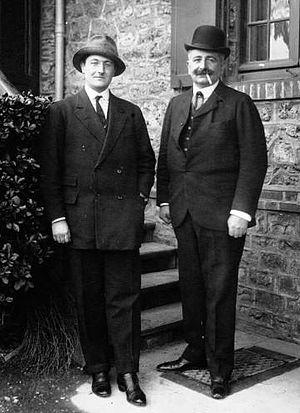
Louis Seguin est un ingénieur et industriel français. Il a épousé Bénédicte Franc. Il a eu un fils Amédée Seguin. Amédée Seguin a eu trois enfants, John, Marc et Christiane.
Laurent Seguin est un inventeur et un industriel français.